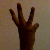
The image shows a hand gesture representing the number 6 in Indian Sign Language.